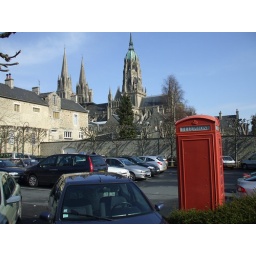
Red phone box and cathedral in Bayeux